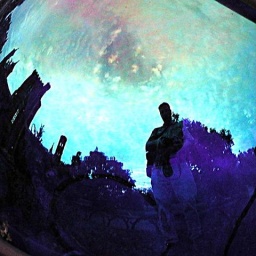
A completely unretouched photo shot through a blue garden glass ball, the Smithstonian Castle is in the background.